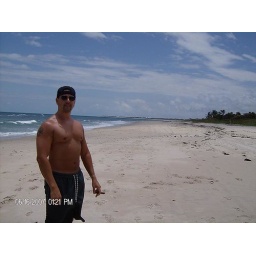
Back in the day, a guy could find a place to put down a towel and beach umbrella